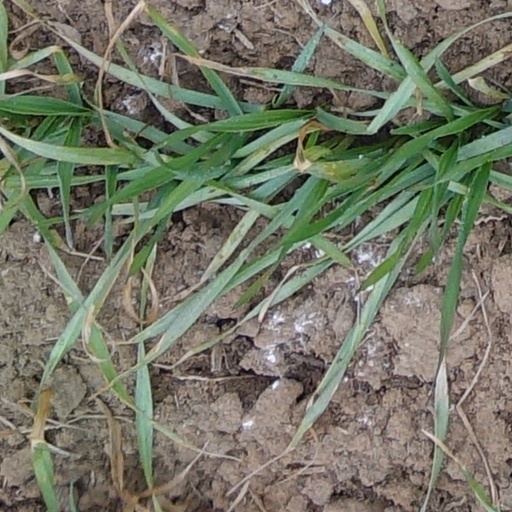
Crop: wheat